Justice of the King's Bench

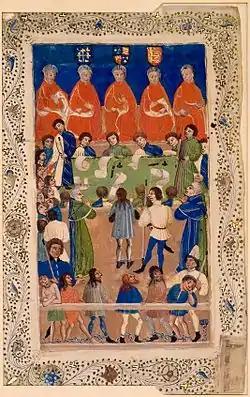
The Justices of the King's Bench at work. This illuminated manuscript from about 1460 is the earliest known depiction of the English court.

Justice of the King's Bench, or Justice of the Queen's Bench during the reign of a female monarch, was a puisne judicial position within the Court of King's Bench, under the Chief Justice. The King's Bench was a court of common law which modern academics argue was founded independently in 1234, having previously been part of the "curia regis". The court became a key part of the Westminster courts, along with the Exchequer of Pleas (qualified to hear cases involving revenue owed to the King) and the Court of Common Pleas (qualified to hear cases between subject and subject); the latter was deliberately stripped of its jurisdiction by the King's Bench and Exchequer, through the Bill of Middlesex and Writ of Quominus respectively. As a result, the courts jockeyed for power. In 1828 Henry Brougham, a Member of Parliament, complained in Parliament that as long as there were three courts unevenness was inevitable, saying that "It is not in the power of the courts, even if all were monopolies and other restrictions done away, to distribute business equally, as long as suitors are left free to choose their own tribunal", and that there would always be a favourite court, which would therefore attract the best lawyers and judges and entrench its position. The outcome was the Supreme Court of Judicature Act 1873, under which all the central courts were made part of a single Supreme Court of Judicature. Eventually the government created a High Court of Justice under Lord Coleridge by an Order in Council of 16 December 1880. At this point, the King's Bench formally ceased to exist.